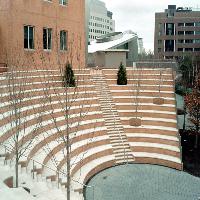
Weather: cloudy or overcast